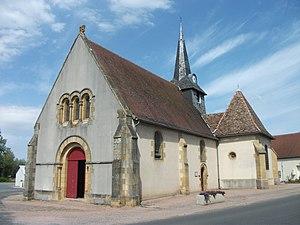
Église de Coulanges, Allier, Auvergne-Rhône-Alpes, France [15046]
Coulanges est une commune française, située dans le département de l'Allier en région Auvergne-Rhône-Alpes.